Gongshi

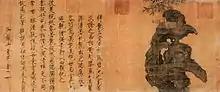
Emperor Huizong of Song painted "Auspicious Dragon Rock", depicting a water-eroded Taihu rock that was likened to a dragon

The aesthetics of a scholar's rock is based on subtleties of color, shape, markings, surface, and sound. Prized qualities include: